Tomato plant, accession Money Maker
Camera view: horizontal (90 deg, fisheye); turntable rotation: 90 degrees
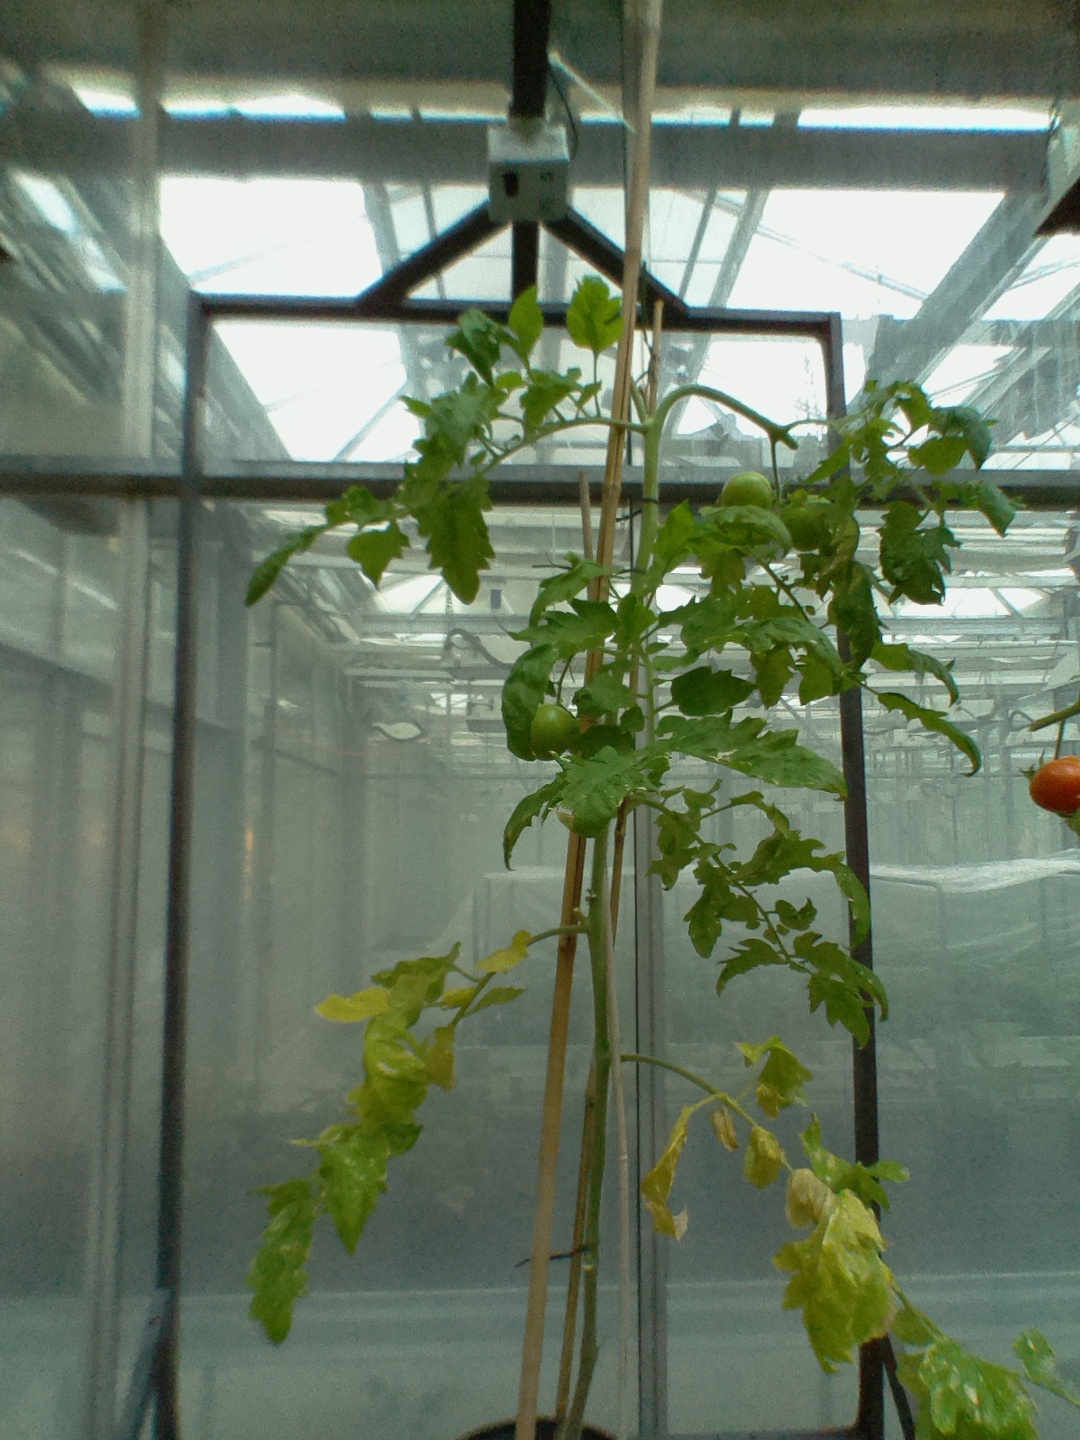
BBCH growth stage 79: 90% -100% of final fruit size